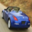
Label: automobile